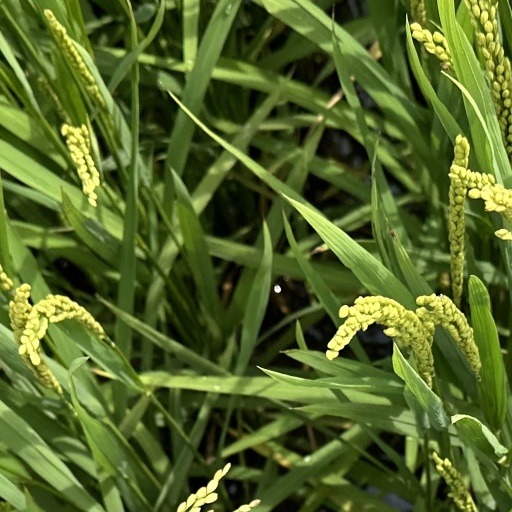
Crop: rice